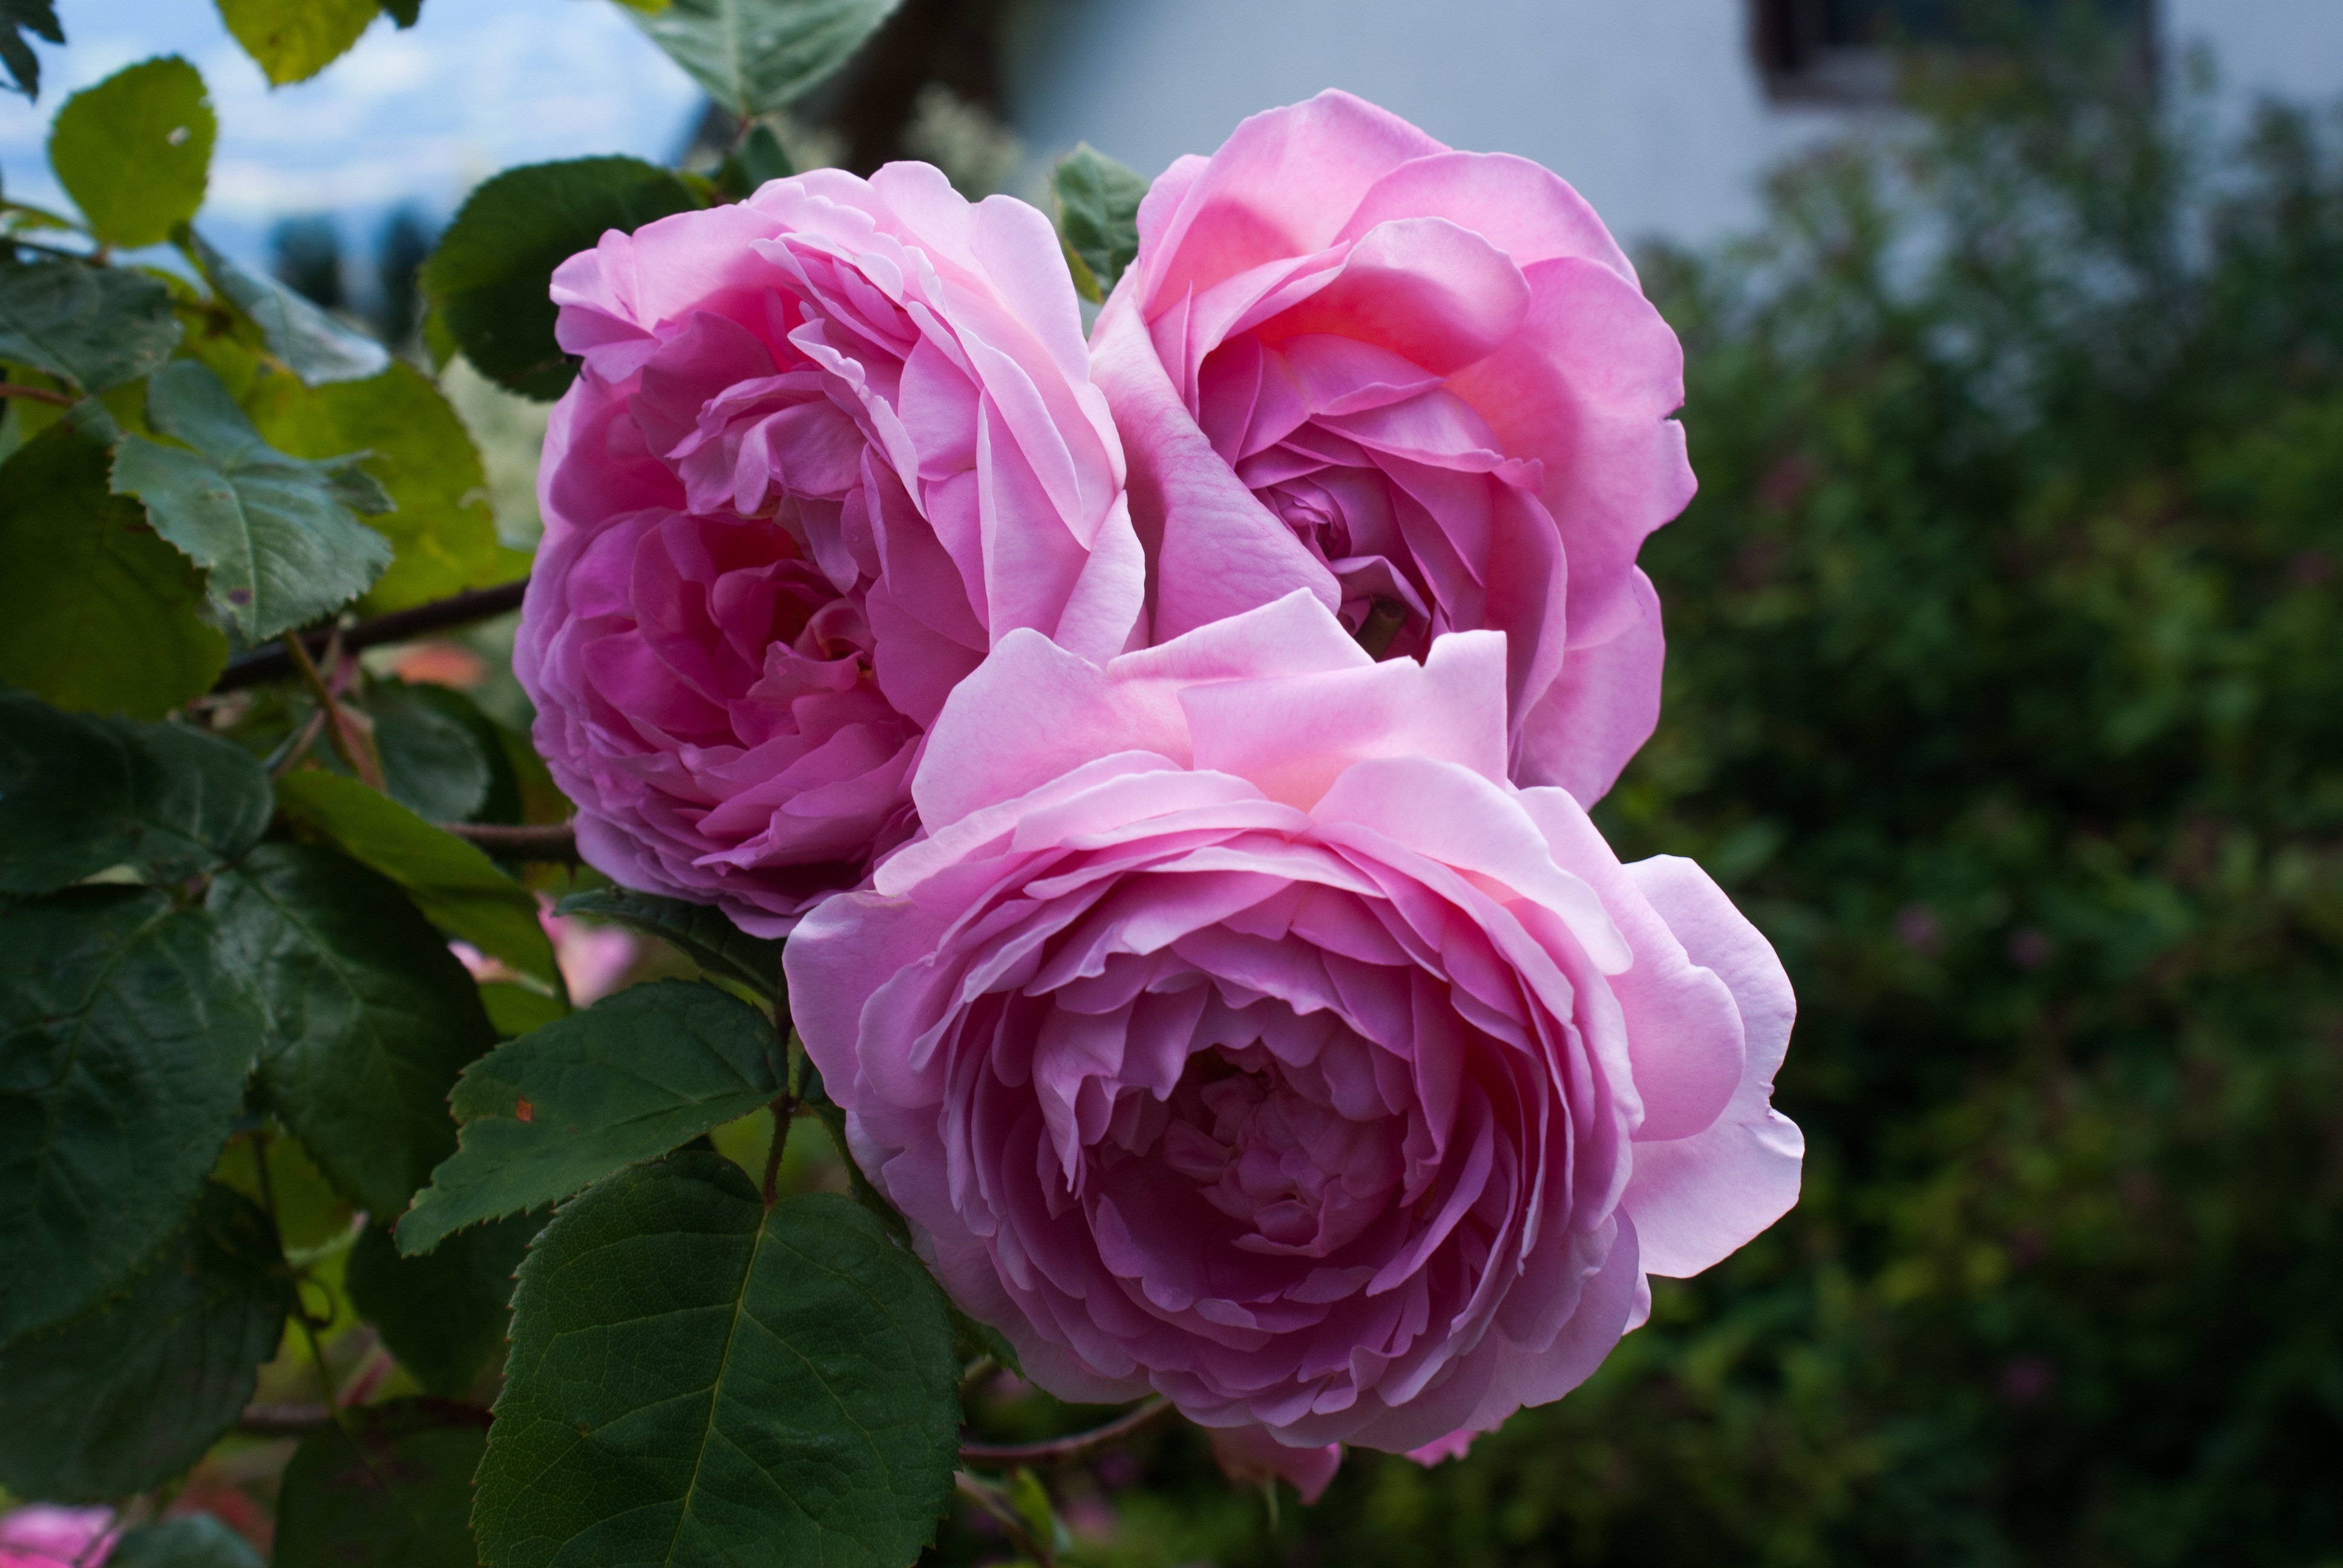
blossom, plant, flower, petal, rose, pink, flora, pink rose, peony, floribunda, rose garden, flowering plant, garden roses, rose family, land plant, rosa centifolia, rose order